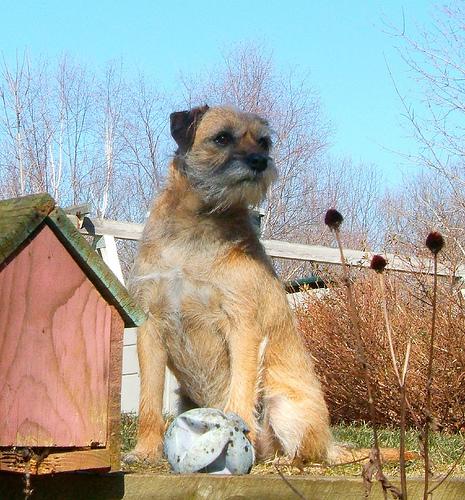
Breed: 206-n000007-Border_terrier